Magnivray

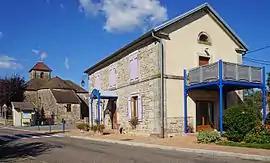
The town hall and church in Magnivray

Magnivray is a commune in the Haute-Saône department in the region of Bourgogne-Franche-Comté in eastern France.